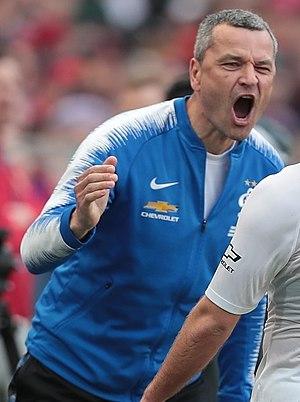
Yuriy Valeriovytch Nykyforov ou Iouri Valeriévitch Nikiforov, né le 16 septembre 1970 à Odessa en Ukraine, est un footballeur russo-ukrainien. Il jouait au poste de libéro, de défenseur central ou de milieu de terrain défensif.